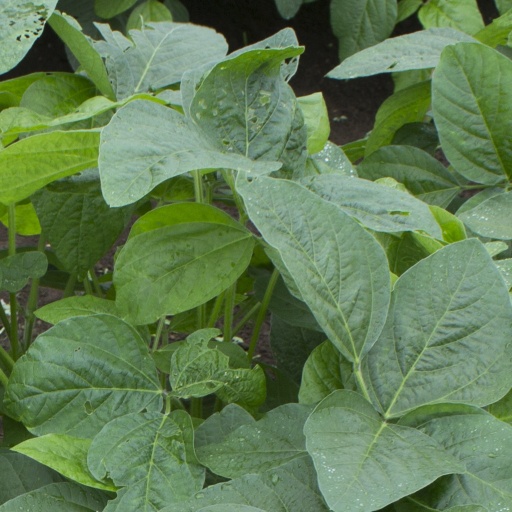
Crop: soybean